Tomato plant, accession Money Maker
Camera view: horizontal (90 deg, fisheye); turntable rotation: 240 degrees
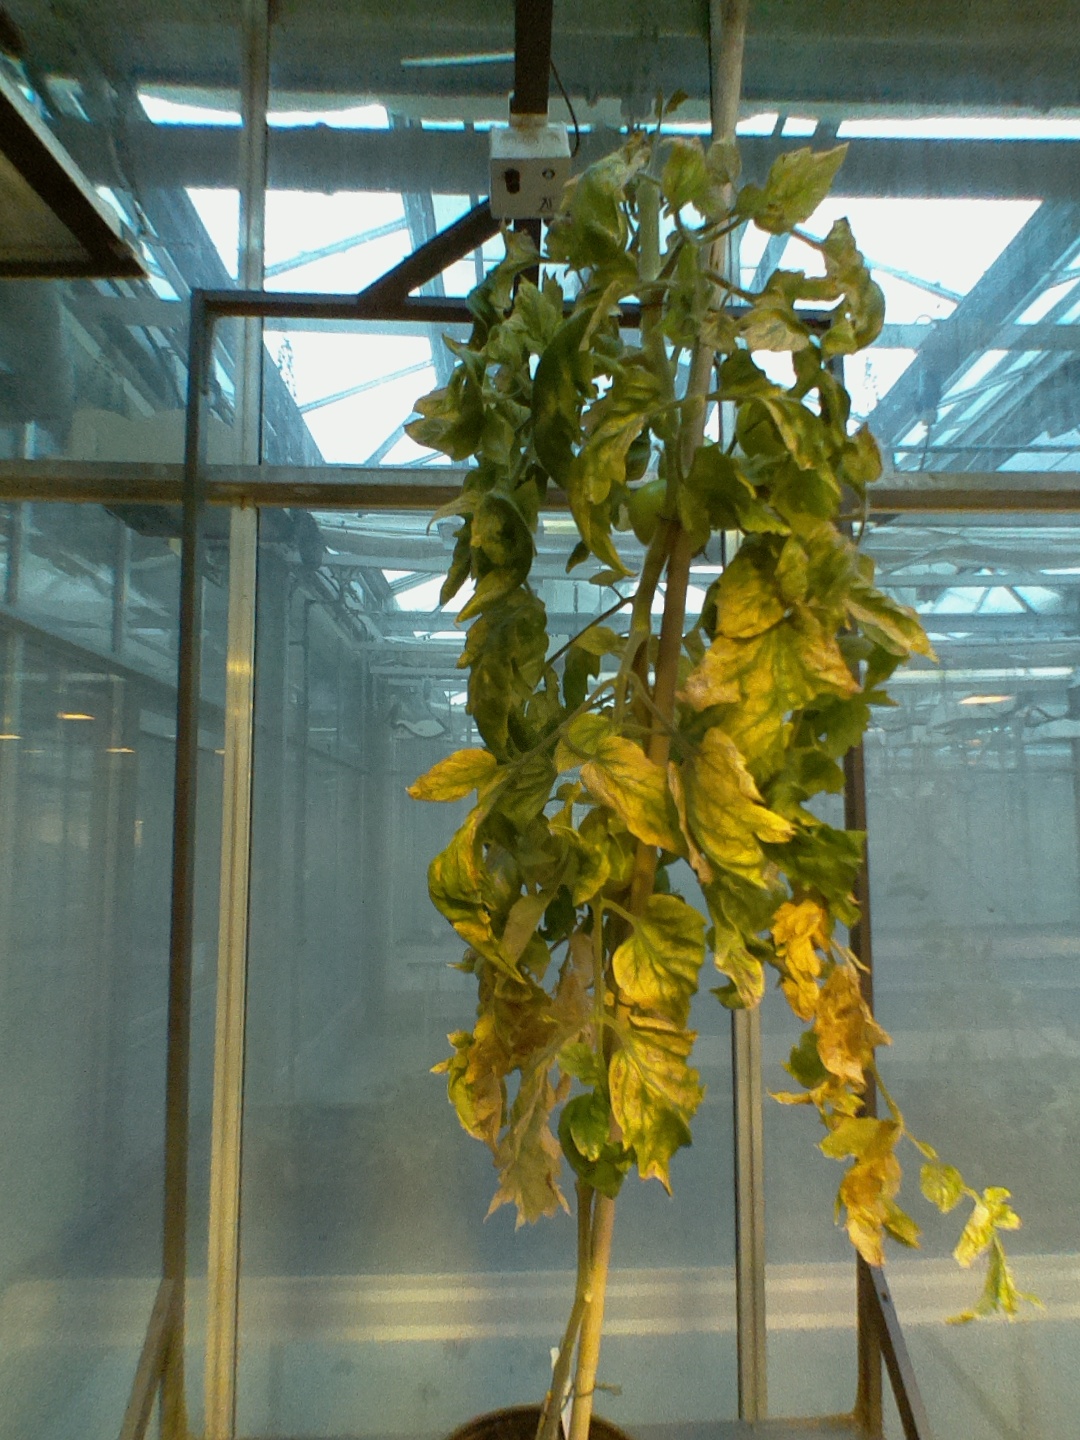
BBCH growth stage 79: 90% -100% of final fruit size